List of YouTube videos

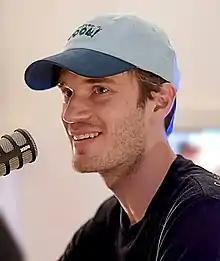
Pewdiepie from "Minecraft Multiplayer Fun."

"Marble Hornets" is an alternate reality YouTube web series based on the Slender Man online mythos. The first video was posted on YouTube on June 20, 2009, following a post that its creator, Troy Wagner, created on the Something Awful forum the previous day. It was the first web series to be created around the character, and the first Marble Hornets affiliated post being 9 days after the character's creation.